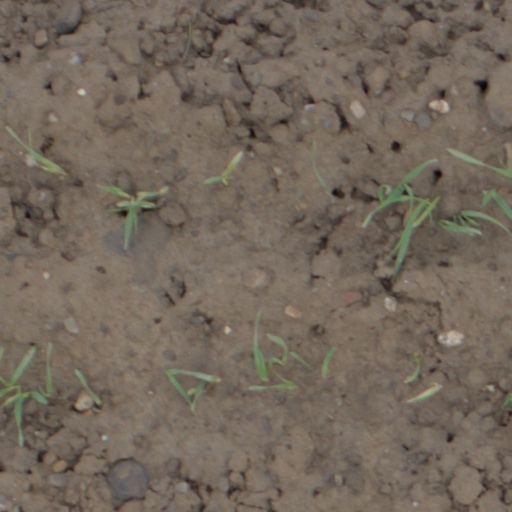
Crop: wheat